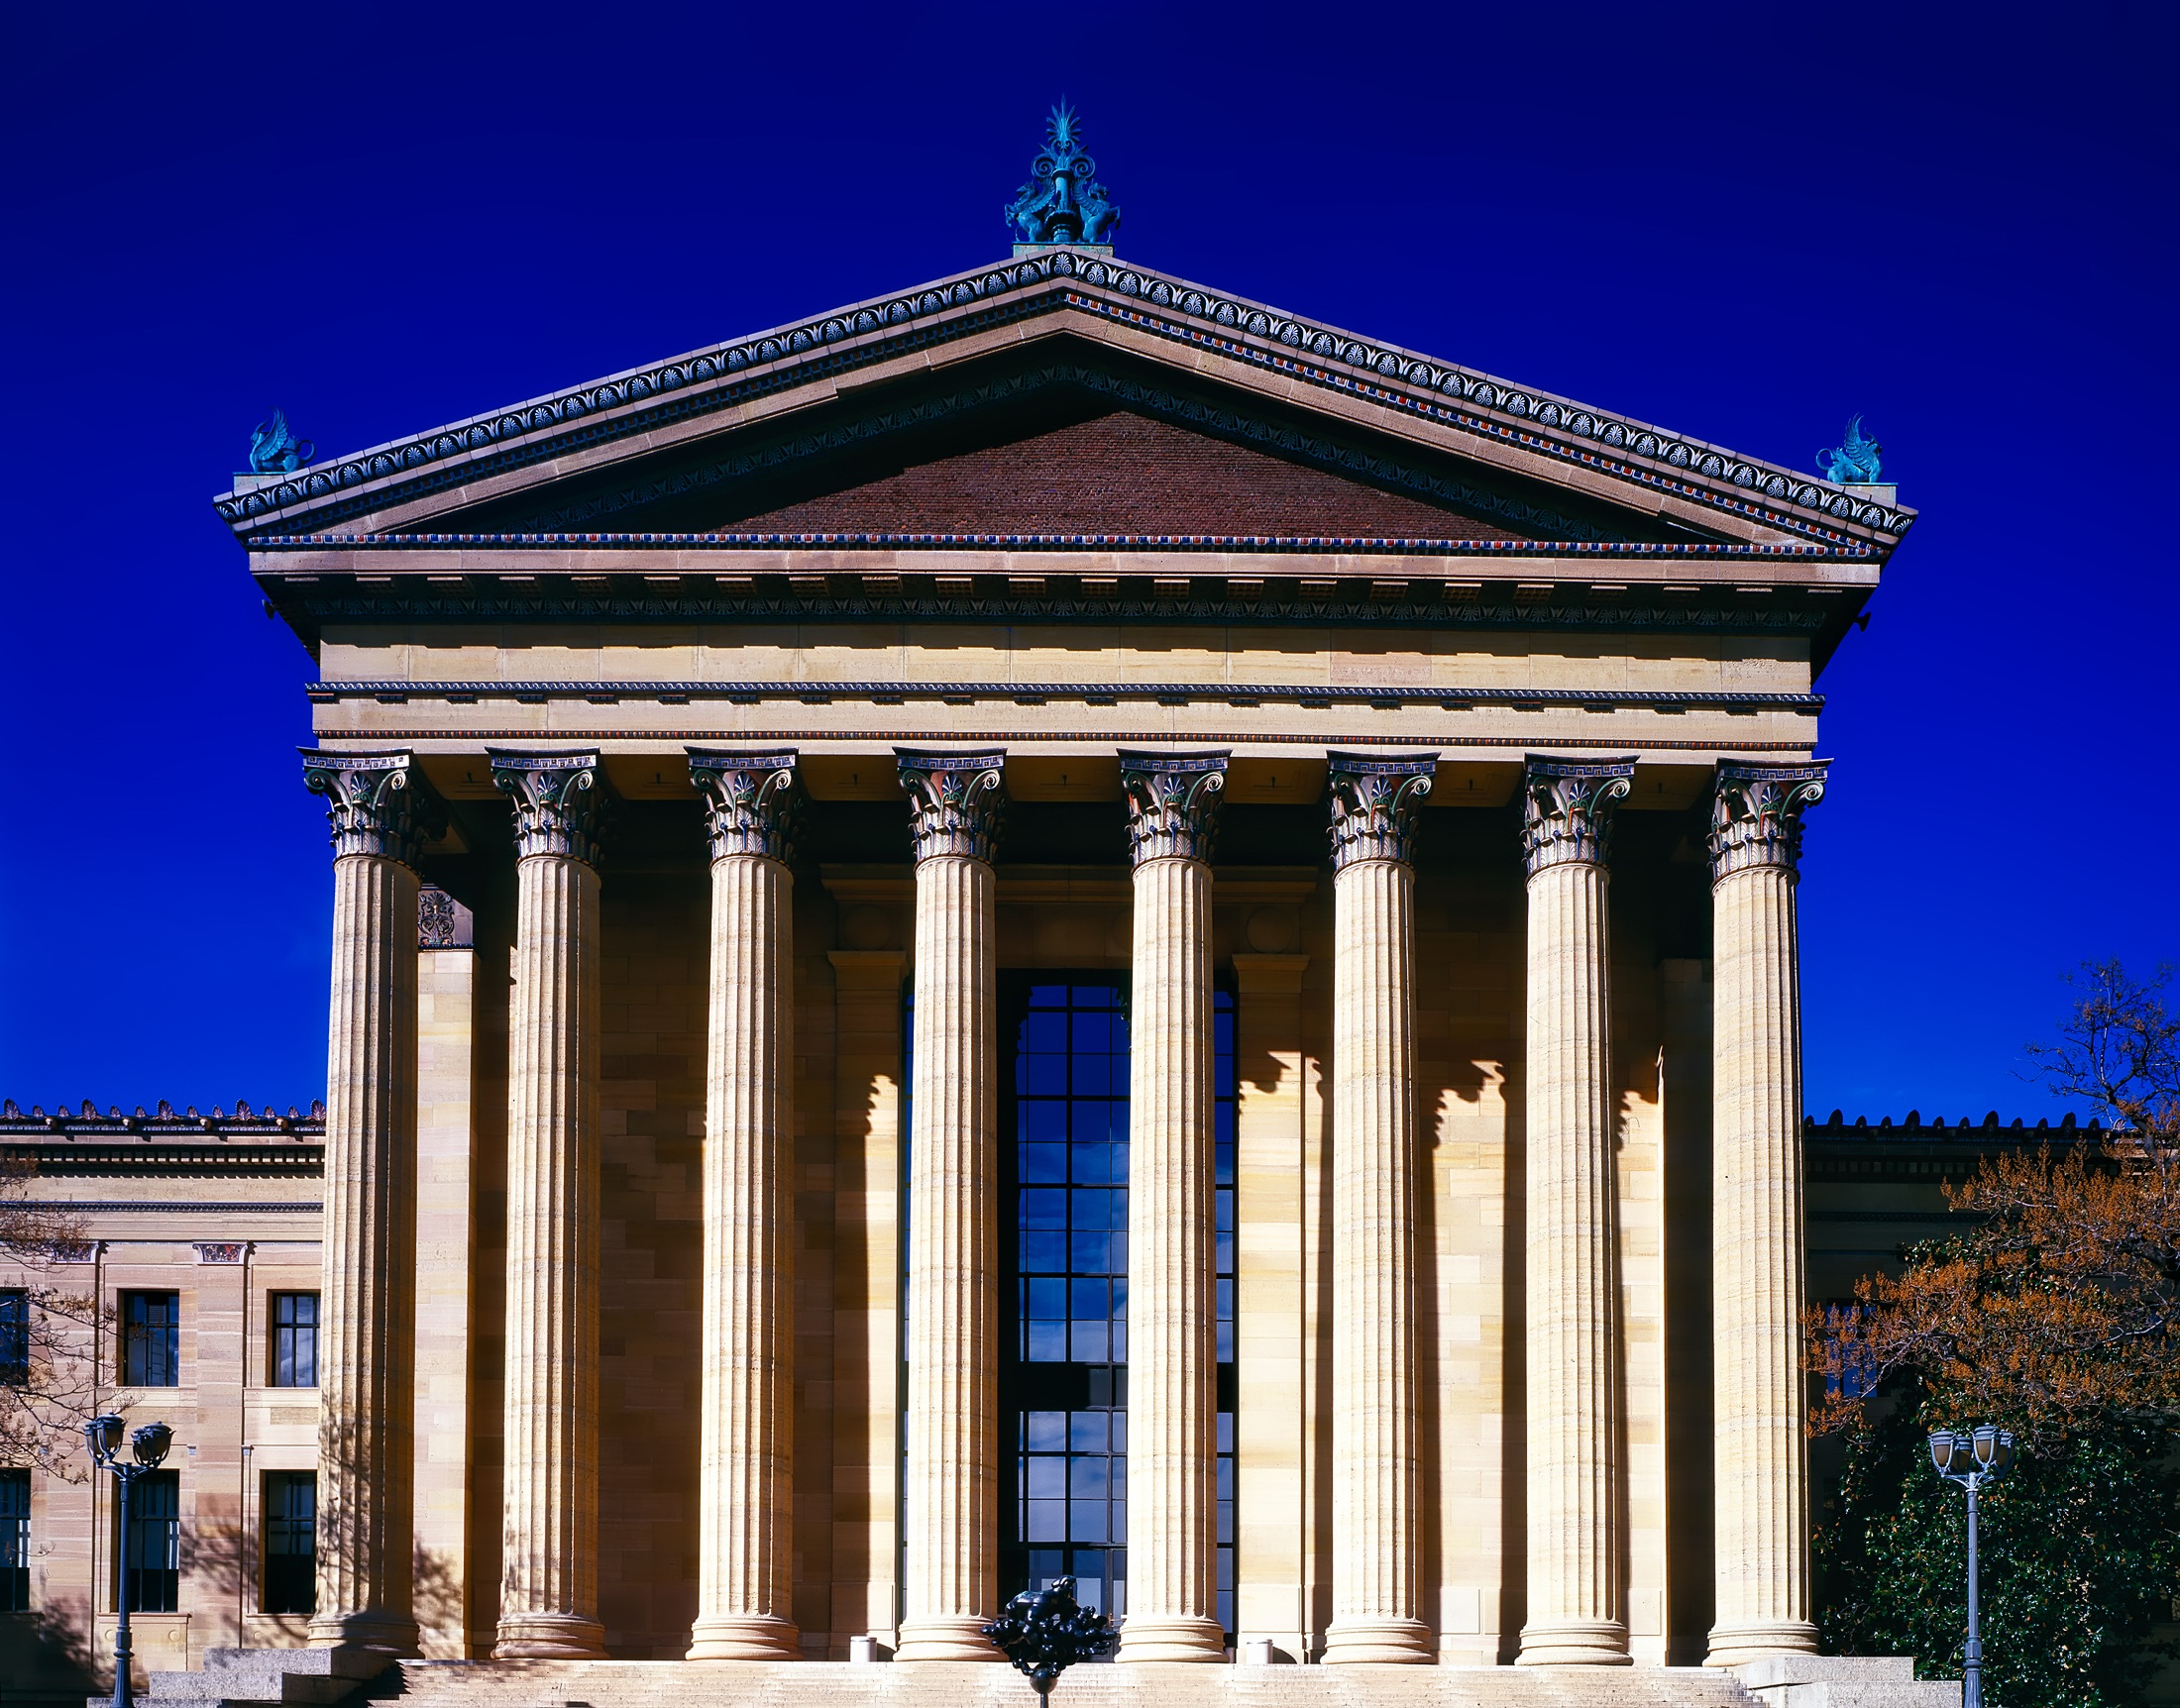
architecture, structure, building, palace, city, urban, monument, downtown, arch, column, entrance, landmark, facade, historic, tourism, place of worship, hdr, columns, pennsylvania, front, attractions, philadelphia, cities, museum of art, roman temple, classical architecture, historic site, ancient history, ancient roman architecture, ancient greek temple